Bedpan

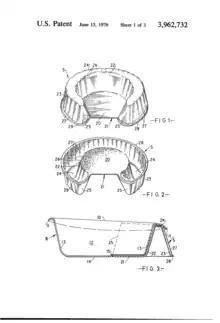
Patent for disposable bedpans, 1976

The word bedpan was first seen in the literature of John Higgins in 1572, and one of the oldest known bedpans is on display in the Science Museum of London. It is a green, glazed earthenware bedpan that has been dated to the 16th or 17th century. At that time, bedpans were made from materials including pewter, brass, pottery, glass, and porcelain. Bedpans were not a commonplace item in hospitals until the late 1800s. Florence Nightingale, who worked as a nurse in the United Kingdom from the mid to late 1800s, diagramed death rates and causes for soldiers in military hospitals during the Crimean War and then correlated them to corresponding sanitization procedures. As a result, Nightingale proposed several methods to improve the sanitary conditions in both military and civilian hospitals, including the addition of bedpans in order to reduce infection exposure from urine or feces.